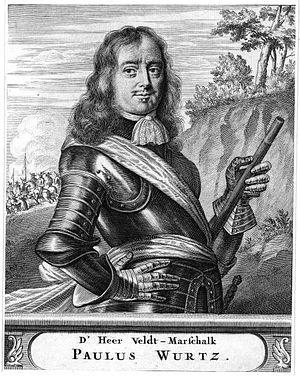
Paul Würtz, baron d'Ornholm dans le comté de Kexholm fut un feld-maréchal danois.